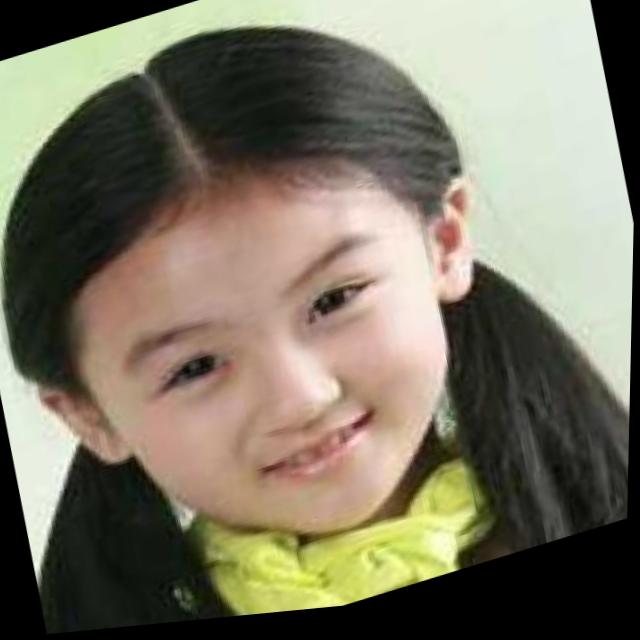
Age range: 13-20